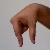
The image shows a hand gesture representing the letter 'Q' in Indian Sign Language.